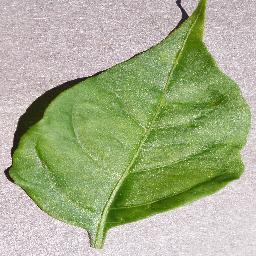
Label: Pepper,_bell___healthy